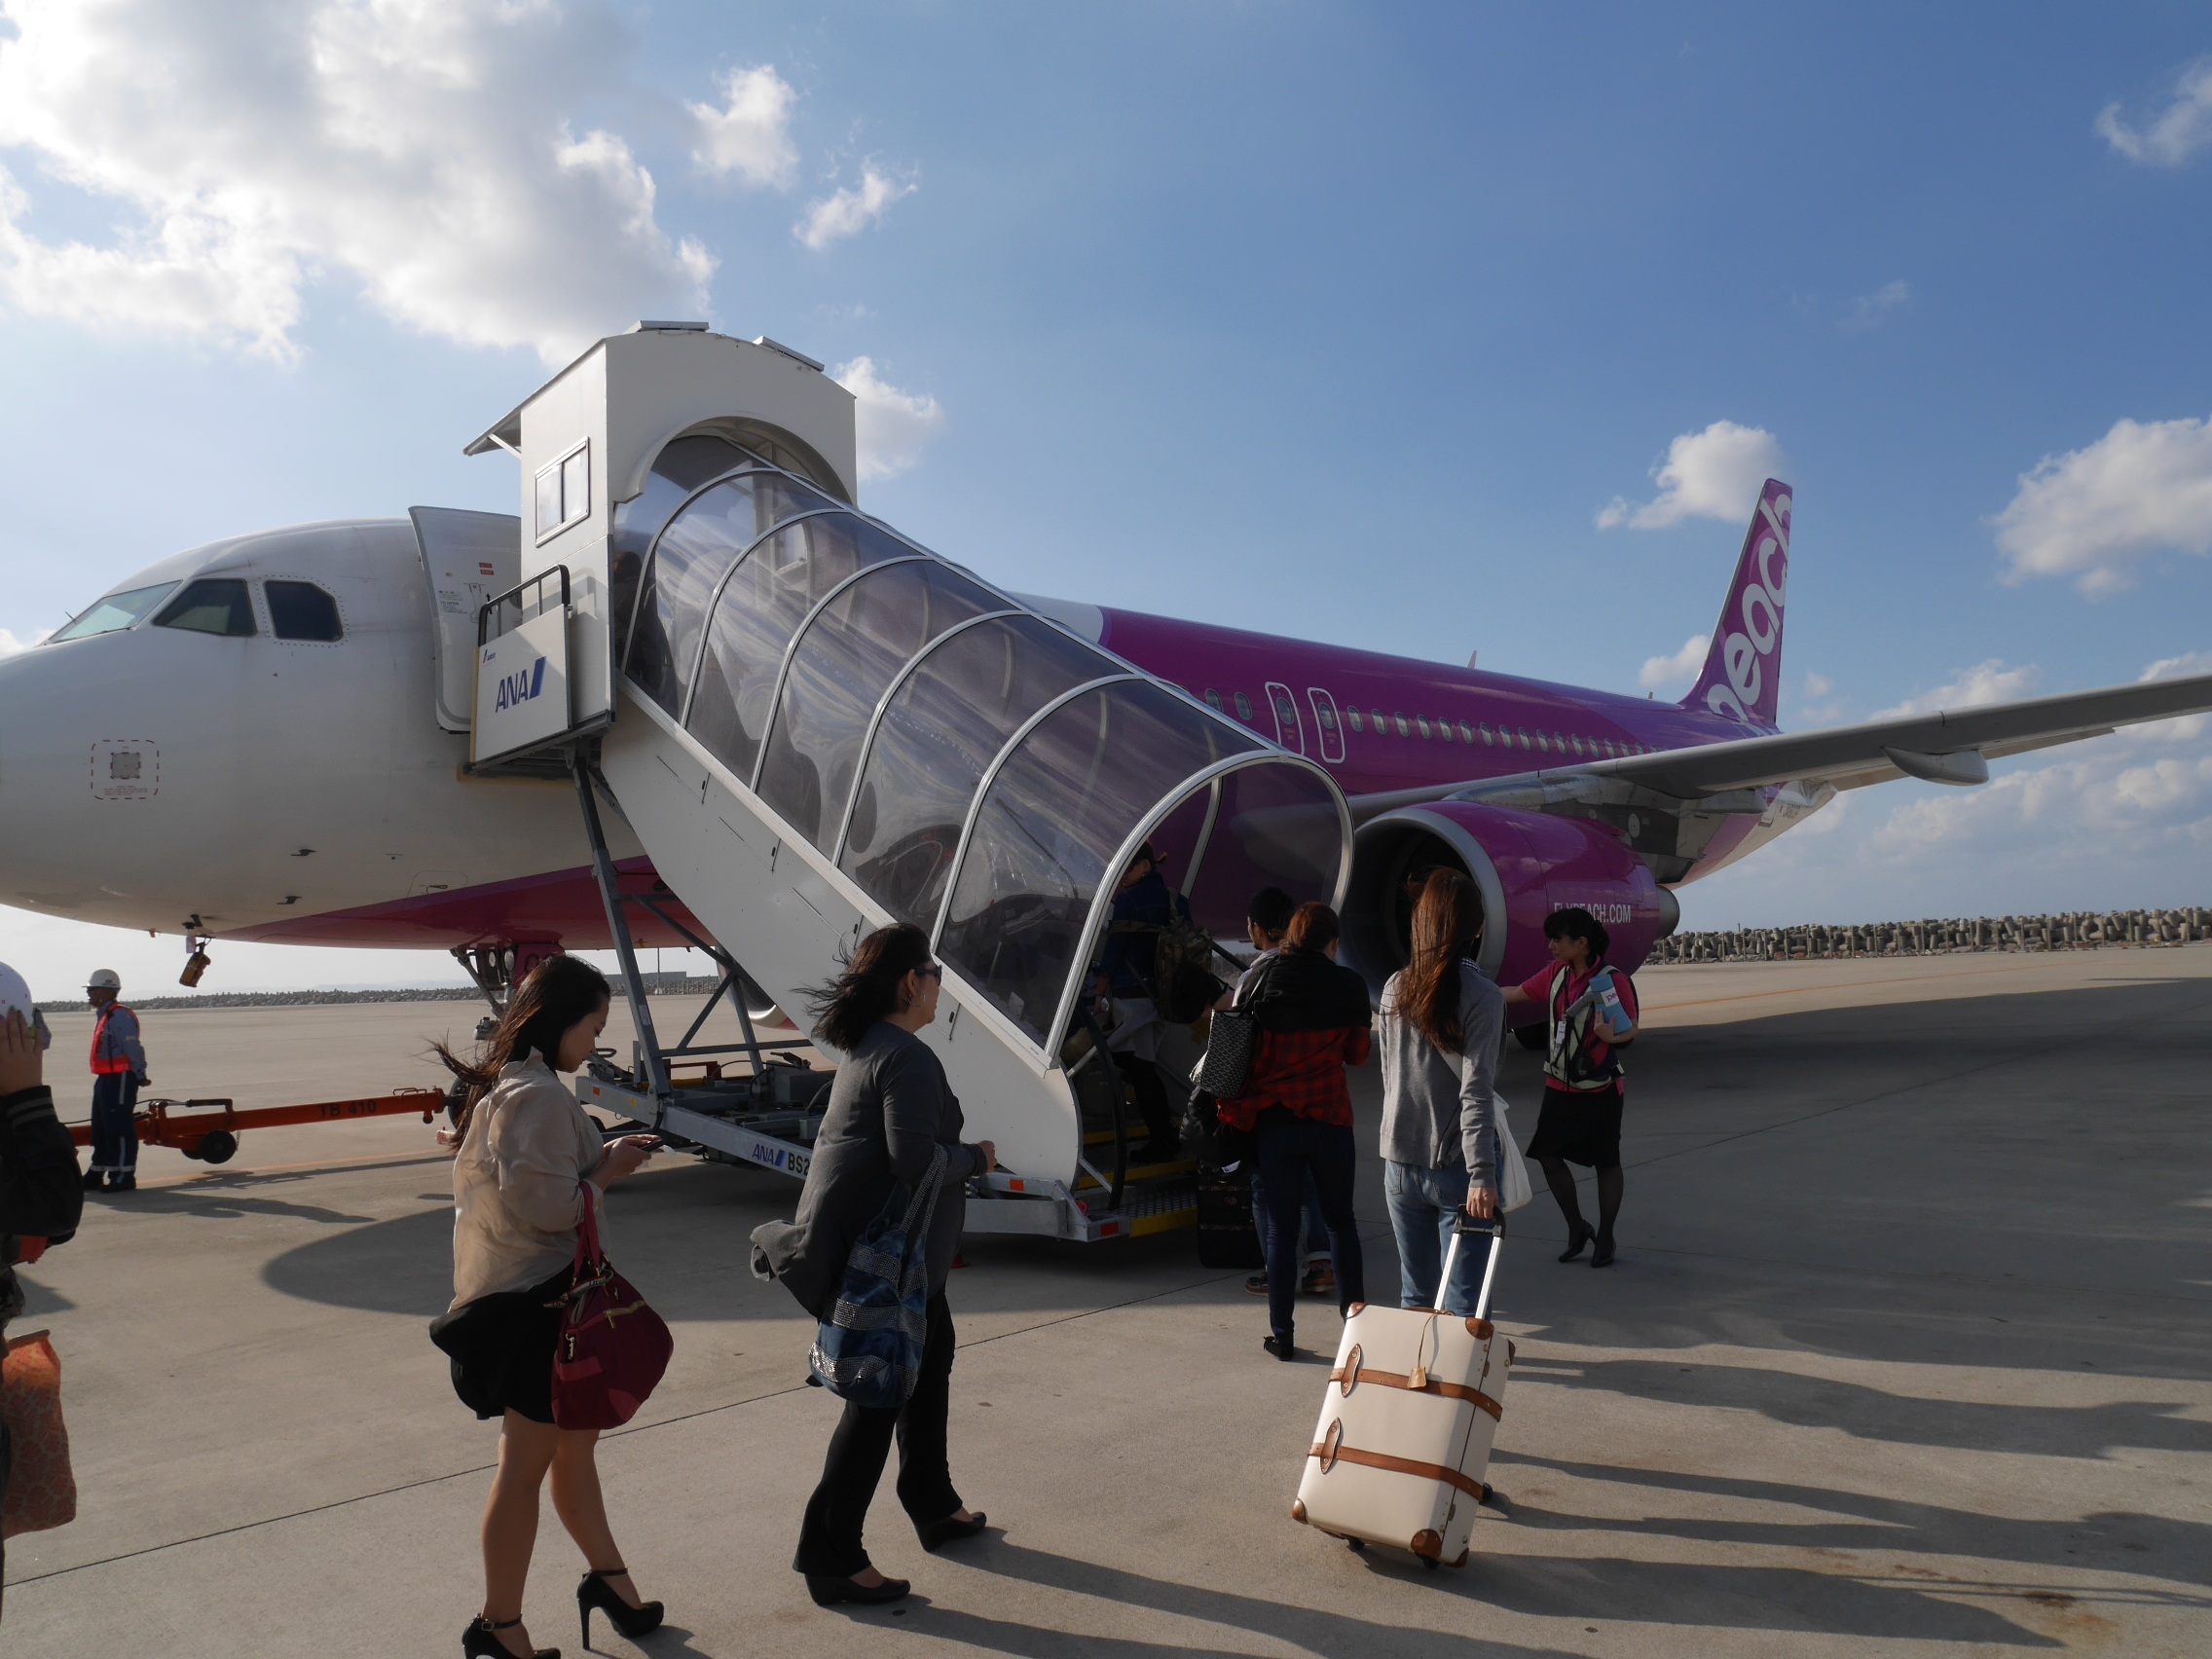
airplane, aircraft, vehicle, airline, journey, aviation, flight, boarding, airliner, okinawa, lcc, cheap, air force, jet aircraft, military aircraft, atmosphere of earth, narrow body aircraft, aerospace engineering, aircraft engine